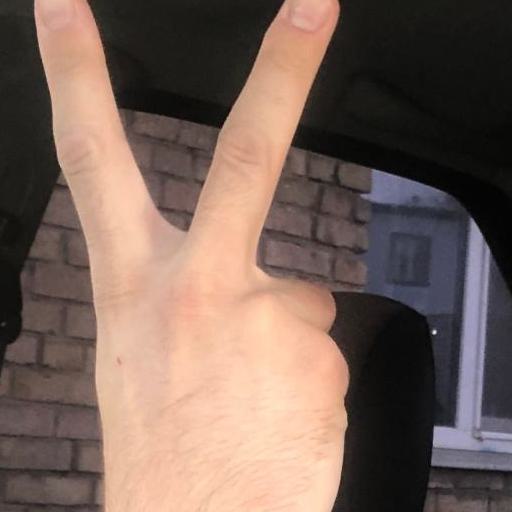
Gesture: peace_inverted